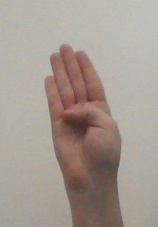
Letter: kaaf